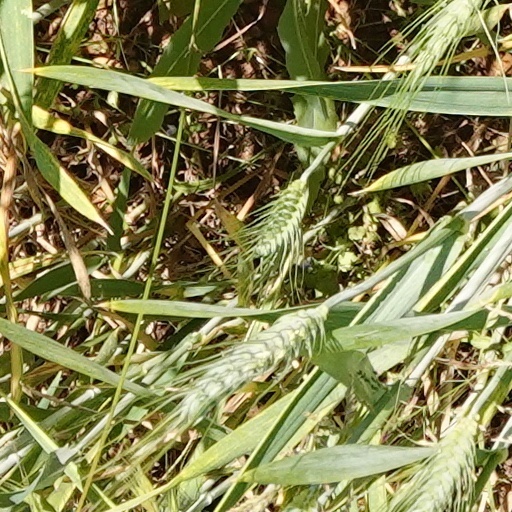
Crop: wheat